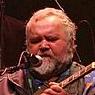
Age: 57